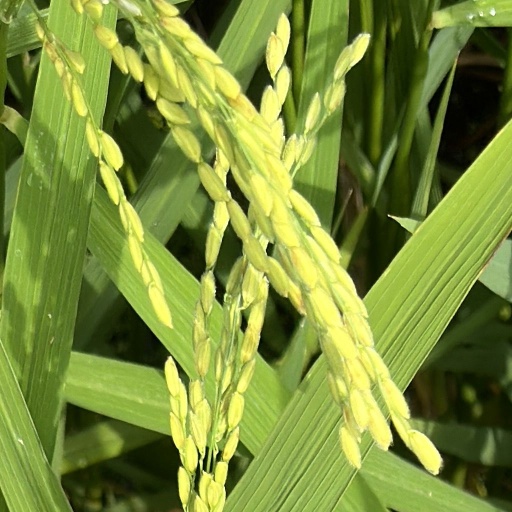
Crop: rice